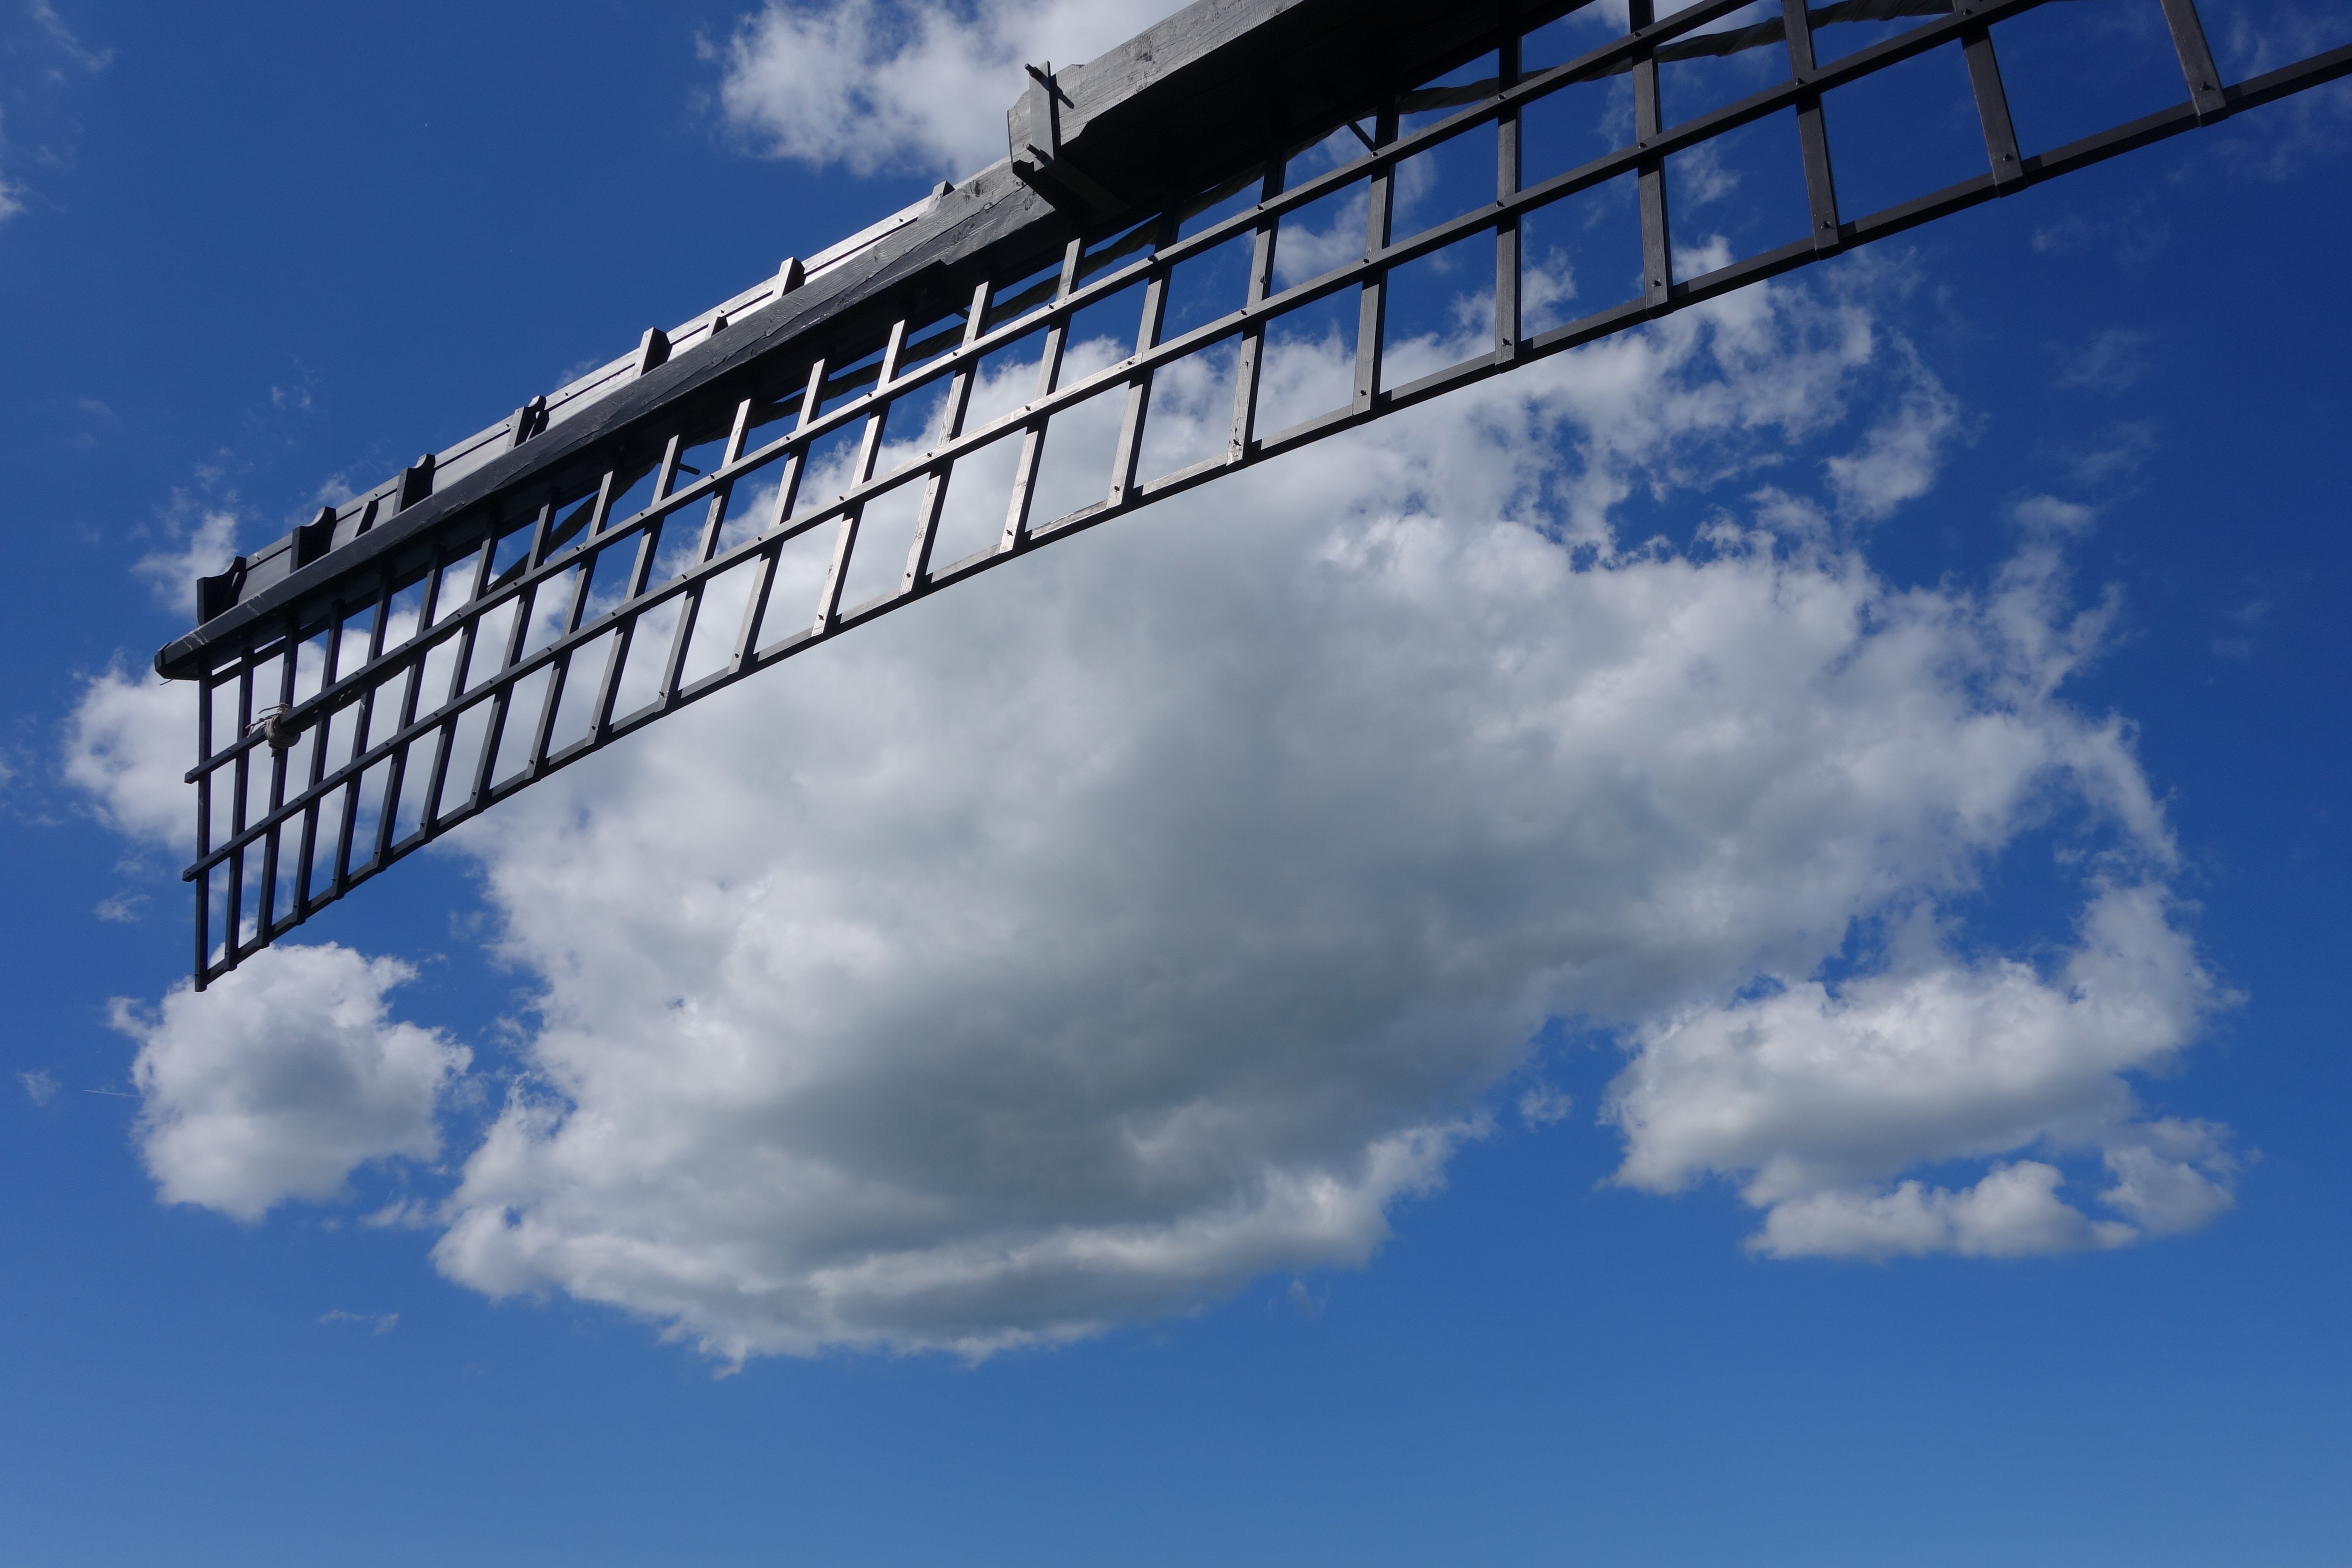
wing, cloud, sky, sunlight, skyscraper, summer, daytime, reflection, tower, blue, blue sky, clouds, mill, beautiful, mood, view details, meteorological phenomenon, atmosphere of earth